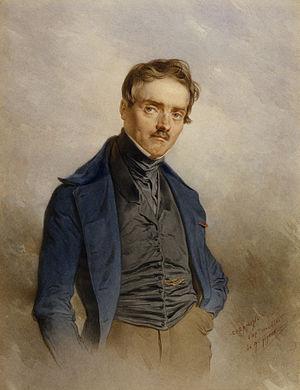
Charles Camino né en 1824 à Saint-Étienne et mort le 21 mars 1888 à Paris est un peintre, aquarelliste et miniaturiste, français.